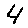
Label: 4